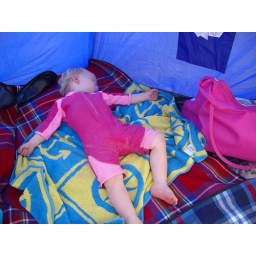
Fast asleep in the beach shelter. My routine went completely out of the window